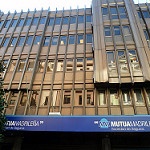
Label: buildings